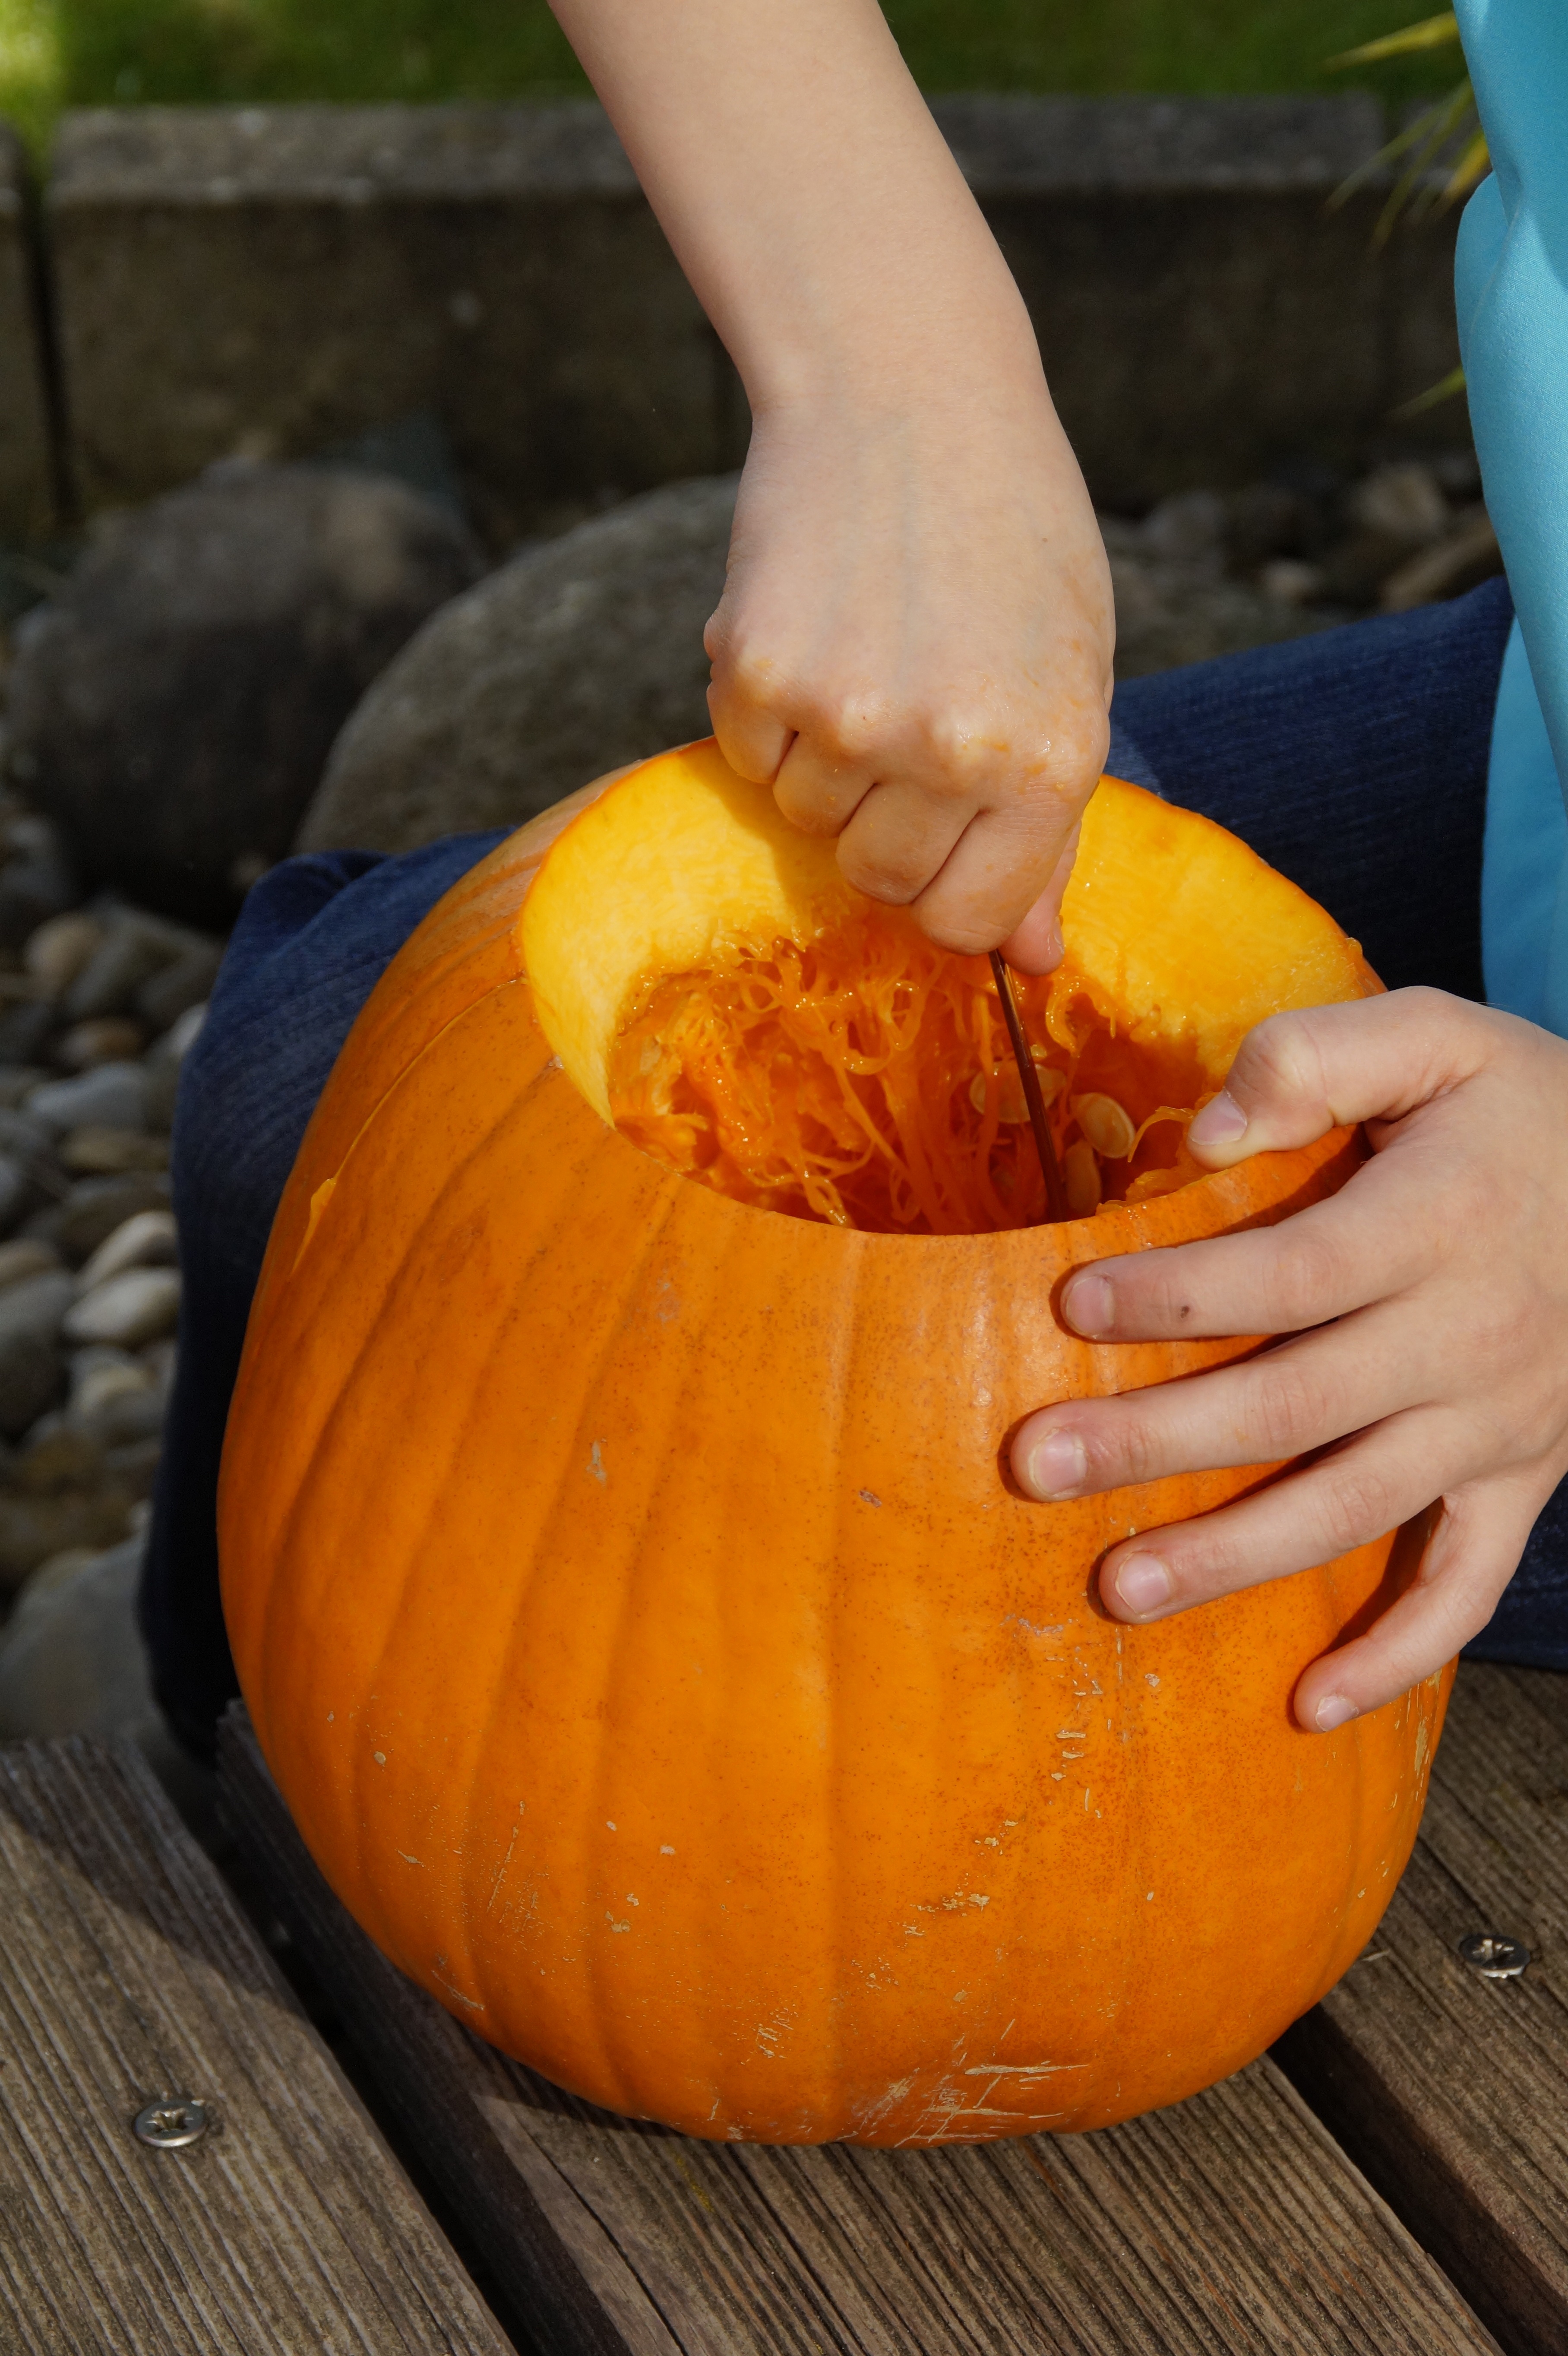
interior, orange, produce, autumn, pumpkin, halloween, child, empty, carve, jack o lantern, vegetables, lid, calabaza, carving, october, cucurbita, inner, pumpkin ghost, trick or treat, autumn decoration, 31 october, halloweenkuerbis, hollow out, carving pumpkin, carve pumpkin ghost, diy pumpkin ghost, scrape off, scoop out, winter squash